Ferdinand von Harrach

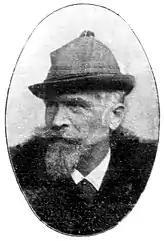
Ferdinand von Harrach (before 1902)

Count Ferdinand von Harrach zu Rohrau und Thannhausen (27 February 1832, Rosnochau – 13 February 1915, Berlin) was a German aristocrat, landscape, history, and a portrait painter.